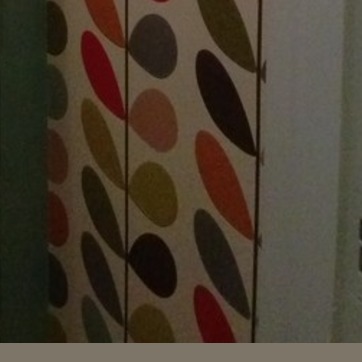
Material: wallpaper